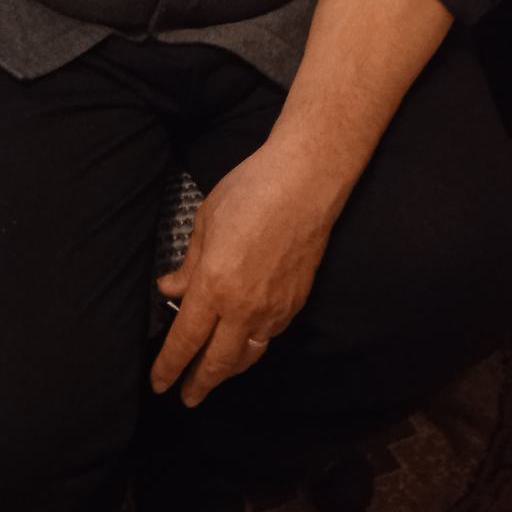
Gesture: no_gesture